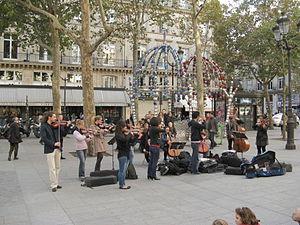
La Librairie Delamain est une librairie située dans le 1ᵉʳ arrondissement de Paris.